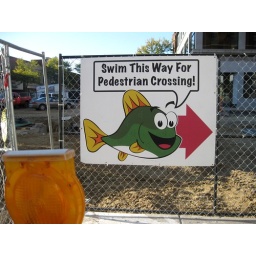
sign in downtown Lansing, MI, where there's lots of street construction going on